Fontaine de Vaucluse (spring)

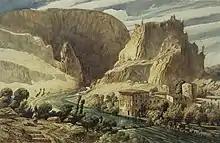
"Fontaine de Vaucluse", by Paul Huet, c. 1839

In antiquity the site was a place of ritual offerings. During various dives, particularly in 1998, the members of the Fontaine-de-Vaucluse Speleological Society (SSFV), were intrigued by the presence of many coins. Prospecting dives were made by SSFV speleologists under the direction of the Department of Underwater and Underwater Archaeological Research (DRASSM). The "Spélénaute" submarine allowed them to work between in 2001, revealing ancient deposits of currency. A year later, during a new exploration campaign, speleologists retrieved 400 pieces of great historical value. In 2003 a new archaeological site allowed other discoveries. 1,600 pieces and objects have been recovered, dating from the 1st century BC to the middle of the 5th century AD.